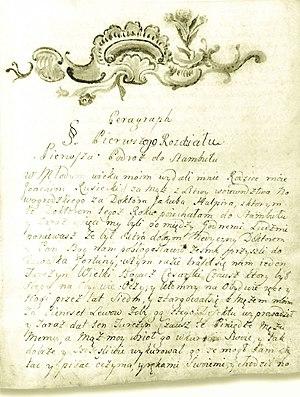
Regina Salomée Halpir, née en 1718 et morte après 1763, était une ophtalmologiste du XVIIIe siècle. On la présente souvent comme la première femme médecin du Grand-Duché de Lituanie. Ce que l'on sait de sa vie est connu par ses mémoires écrites en 1760, qui sont un exemple unique de mémoire de voyage et de littérature féminine. Halpir exprime des caractéristiques et des ambitions résolument non féminines. Plutôt que de consacrer sa vie à élever des enfants et à être une bonne épouse comme le dictent les normes sociales du XVIIIe siècle, Halpir s'efforce de devenir une femme médecin renommée et exprime sa soif de voyages et d'aventure.